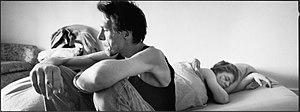
Michael von Graffenried, né à Berne le 7 mai 1957, est un photographe suisse. Il vit et travaille entre Berne, Paris et Brooklyn depuis le début des années 1990.